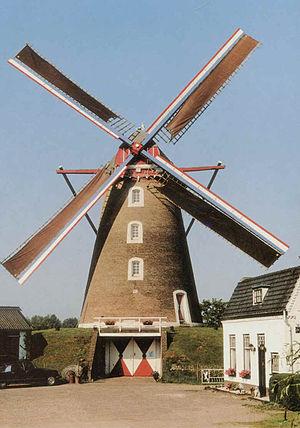
Lieshout est un village situé dans la commune néerlandaise de Laarbeek, dans la province du Brabant-Septentrional. Le 1ᵉʳ janvier 2011, le village comptait 4 340 habitants. Lieshout est connu pour la brasserie Bavaria.
Cet article recense les moulins à vent de la province de Brabant-Septentrional, aux Pays-Bas.